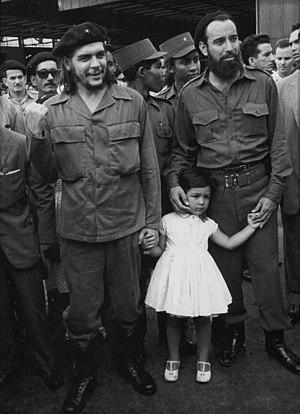
Ernesto Guevara, plus connu comme « Che Guevara » [ ʃe ɡevara] ou « le Che », né le 14 juin 1928 à Rosario en Argentine et mort exécuté le 9 octobre 1967 à La Higuera en Bolivie, à l'âge de 39 ans, est un révolutionnaire marxiste-léniniste et internationaliste argentin ainsi qu'un homme politique d'Amérique latine. Il a notamment été un dirigeant de la révolution cubaine, qu'il a théorisée et tenté d'exporter, sans succès, vers le Congo puis la Bolivie où il trouve la mort.